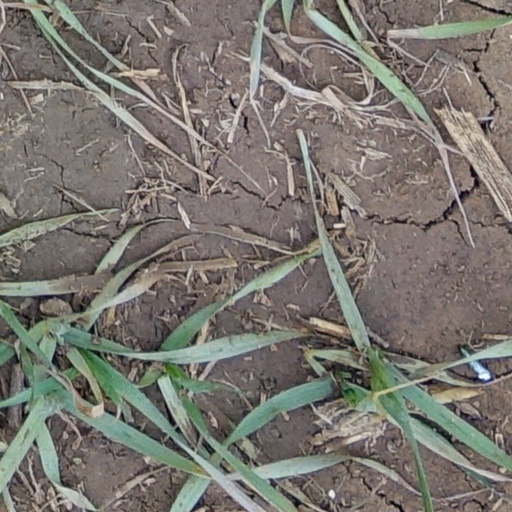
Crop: wheat